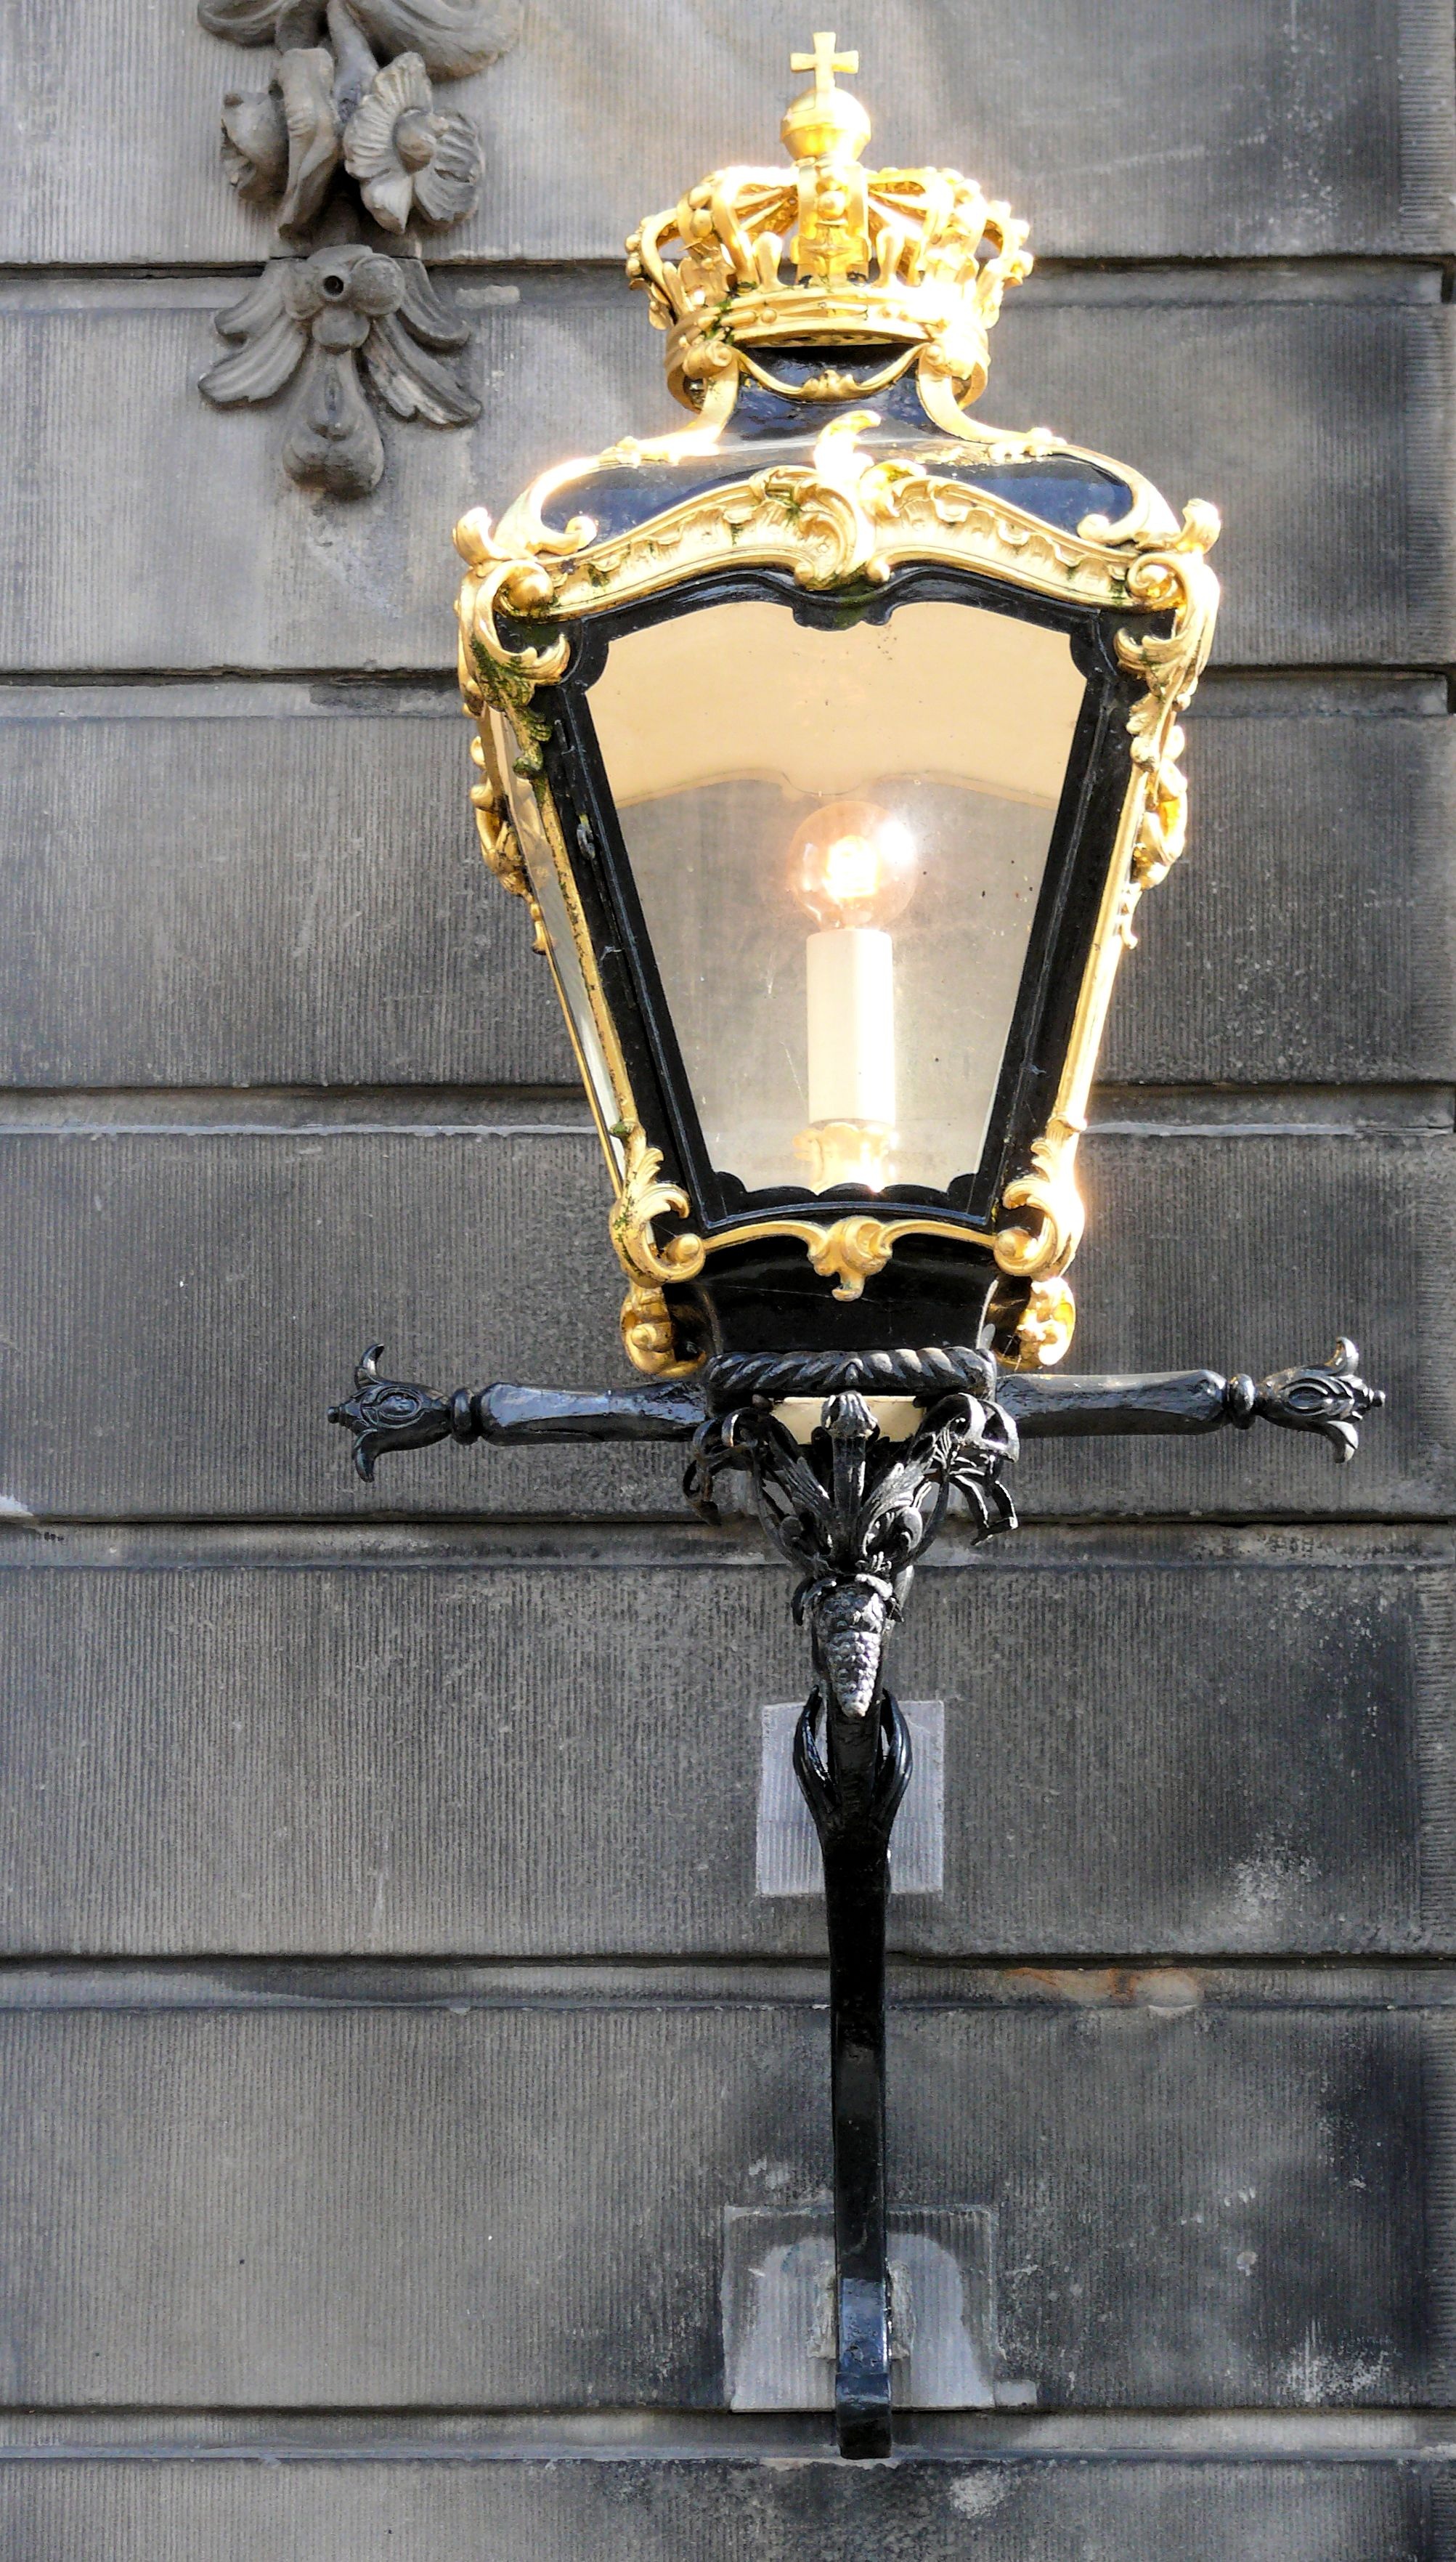
glass, lantern, furniture, lighting, light fixture, sconce, the hague, long voorhout